Betty Gilmore

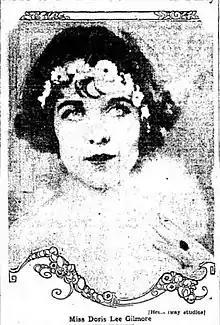
Doris Lee Gilmore

Betty Gilmore was the editor of the Deauville Magazine and a writer of editorial, short stories, newspapers, feature material and general publicity.